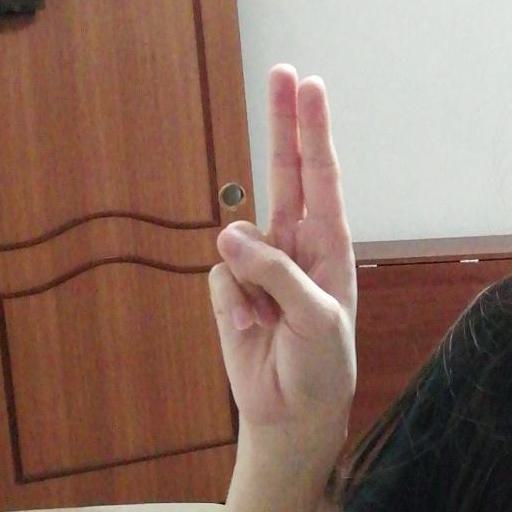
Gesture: two_up